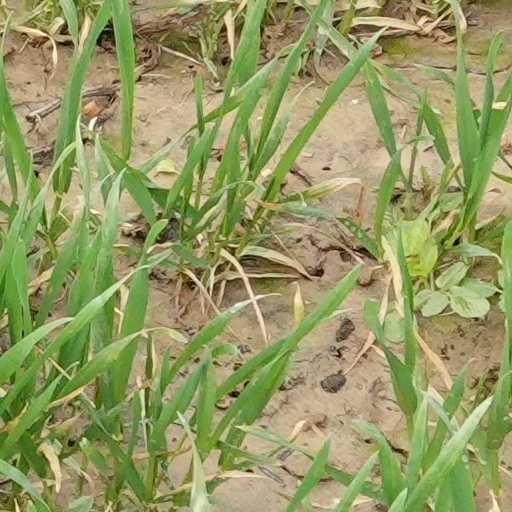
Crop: wheat